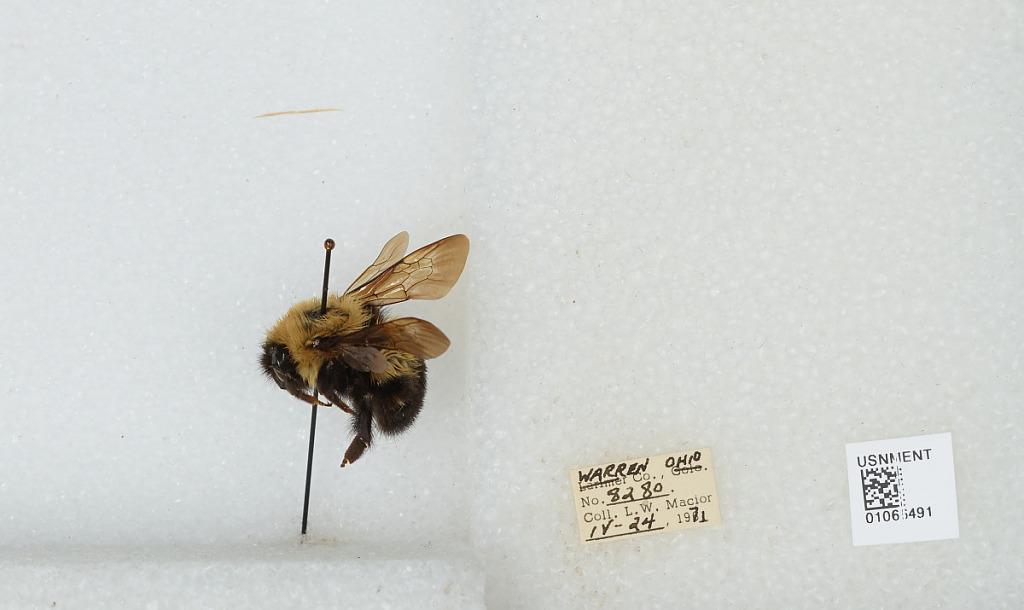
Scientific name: Bombus (Pyrobombus) bimaculatus Cresson
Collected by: L. Macior
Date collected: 1971-4-24
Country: United States
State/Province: Ohio
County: Warren
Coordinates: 39.4242, -84.1856